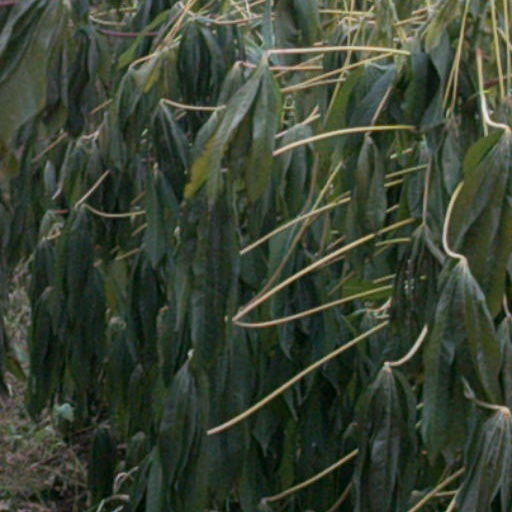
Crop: cassava